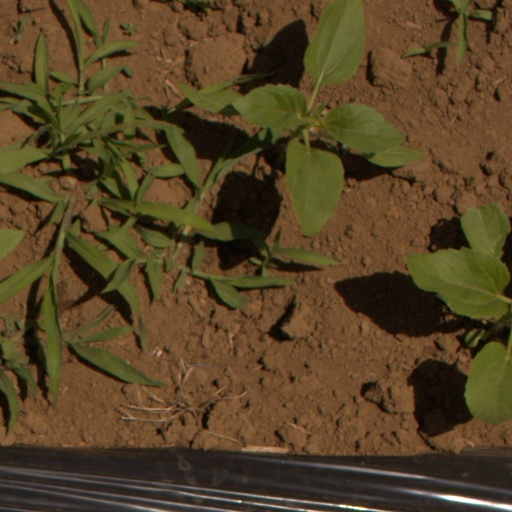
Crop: Jerusalem artichoke